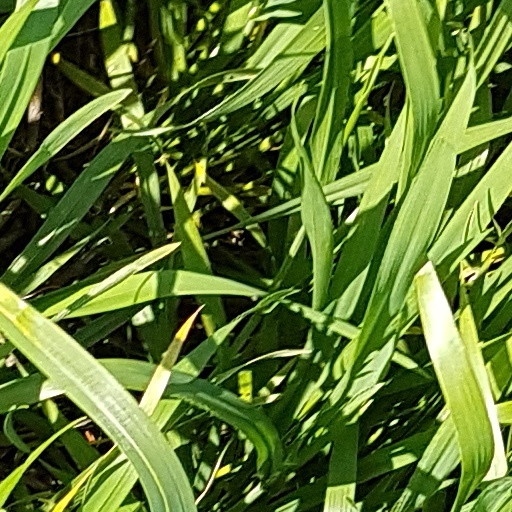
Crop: wheat